Third rail

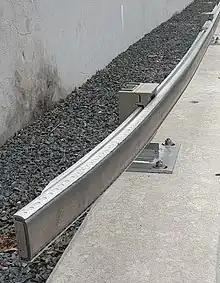
Entry ramp for side-contact third rail.

Because third-rail systems, which are located close to the ground, present electric shock hazards, high voltages (above 1500 V) are not considered safe. A very high current must therefore be used to transfer adequate power to the train, resulting in high resistive losses, and requiring relatively closely spaced feed points (electrical substations).